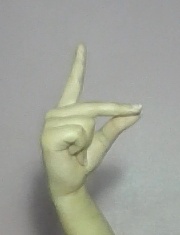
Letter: ta